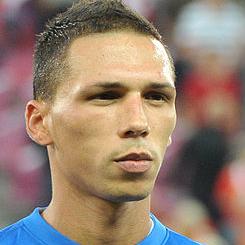
Age: 28